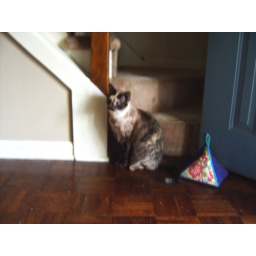
Kahlua the kitty posing next to the door stop in action.